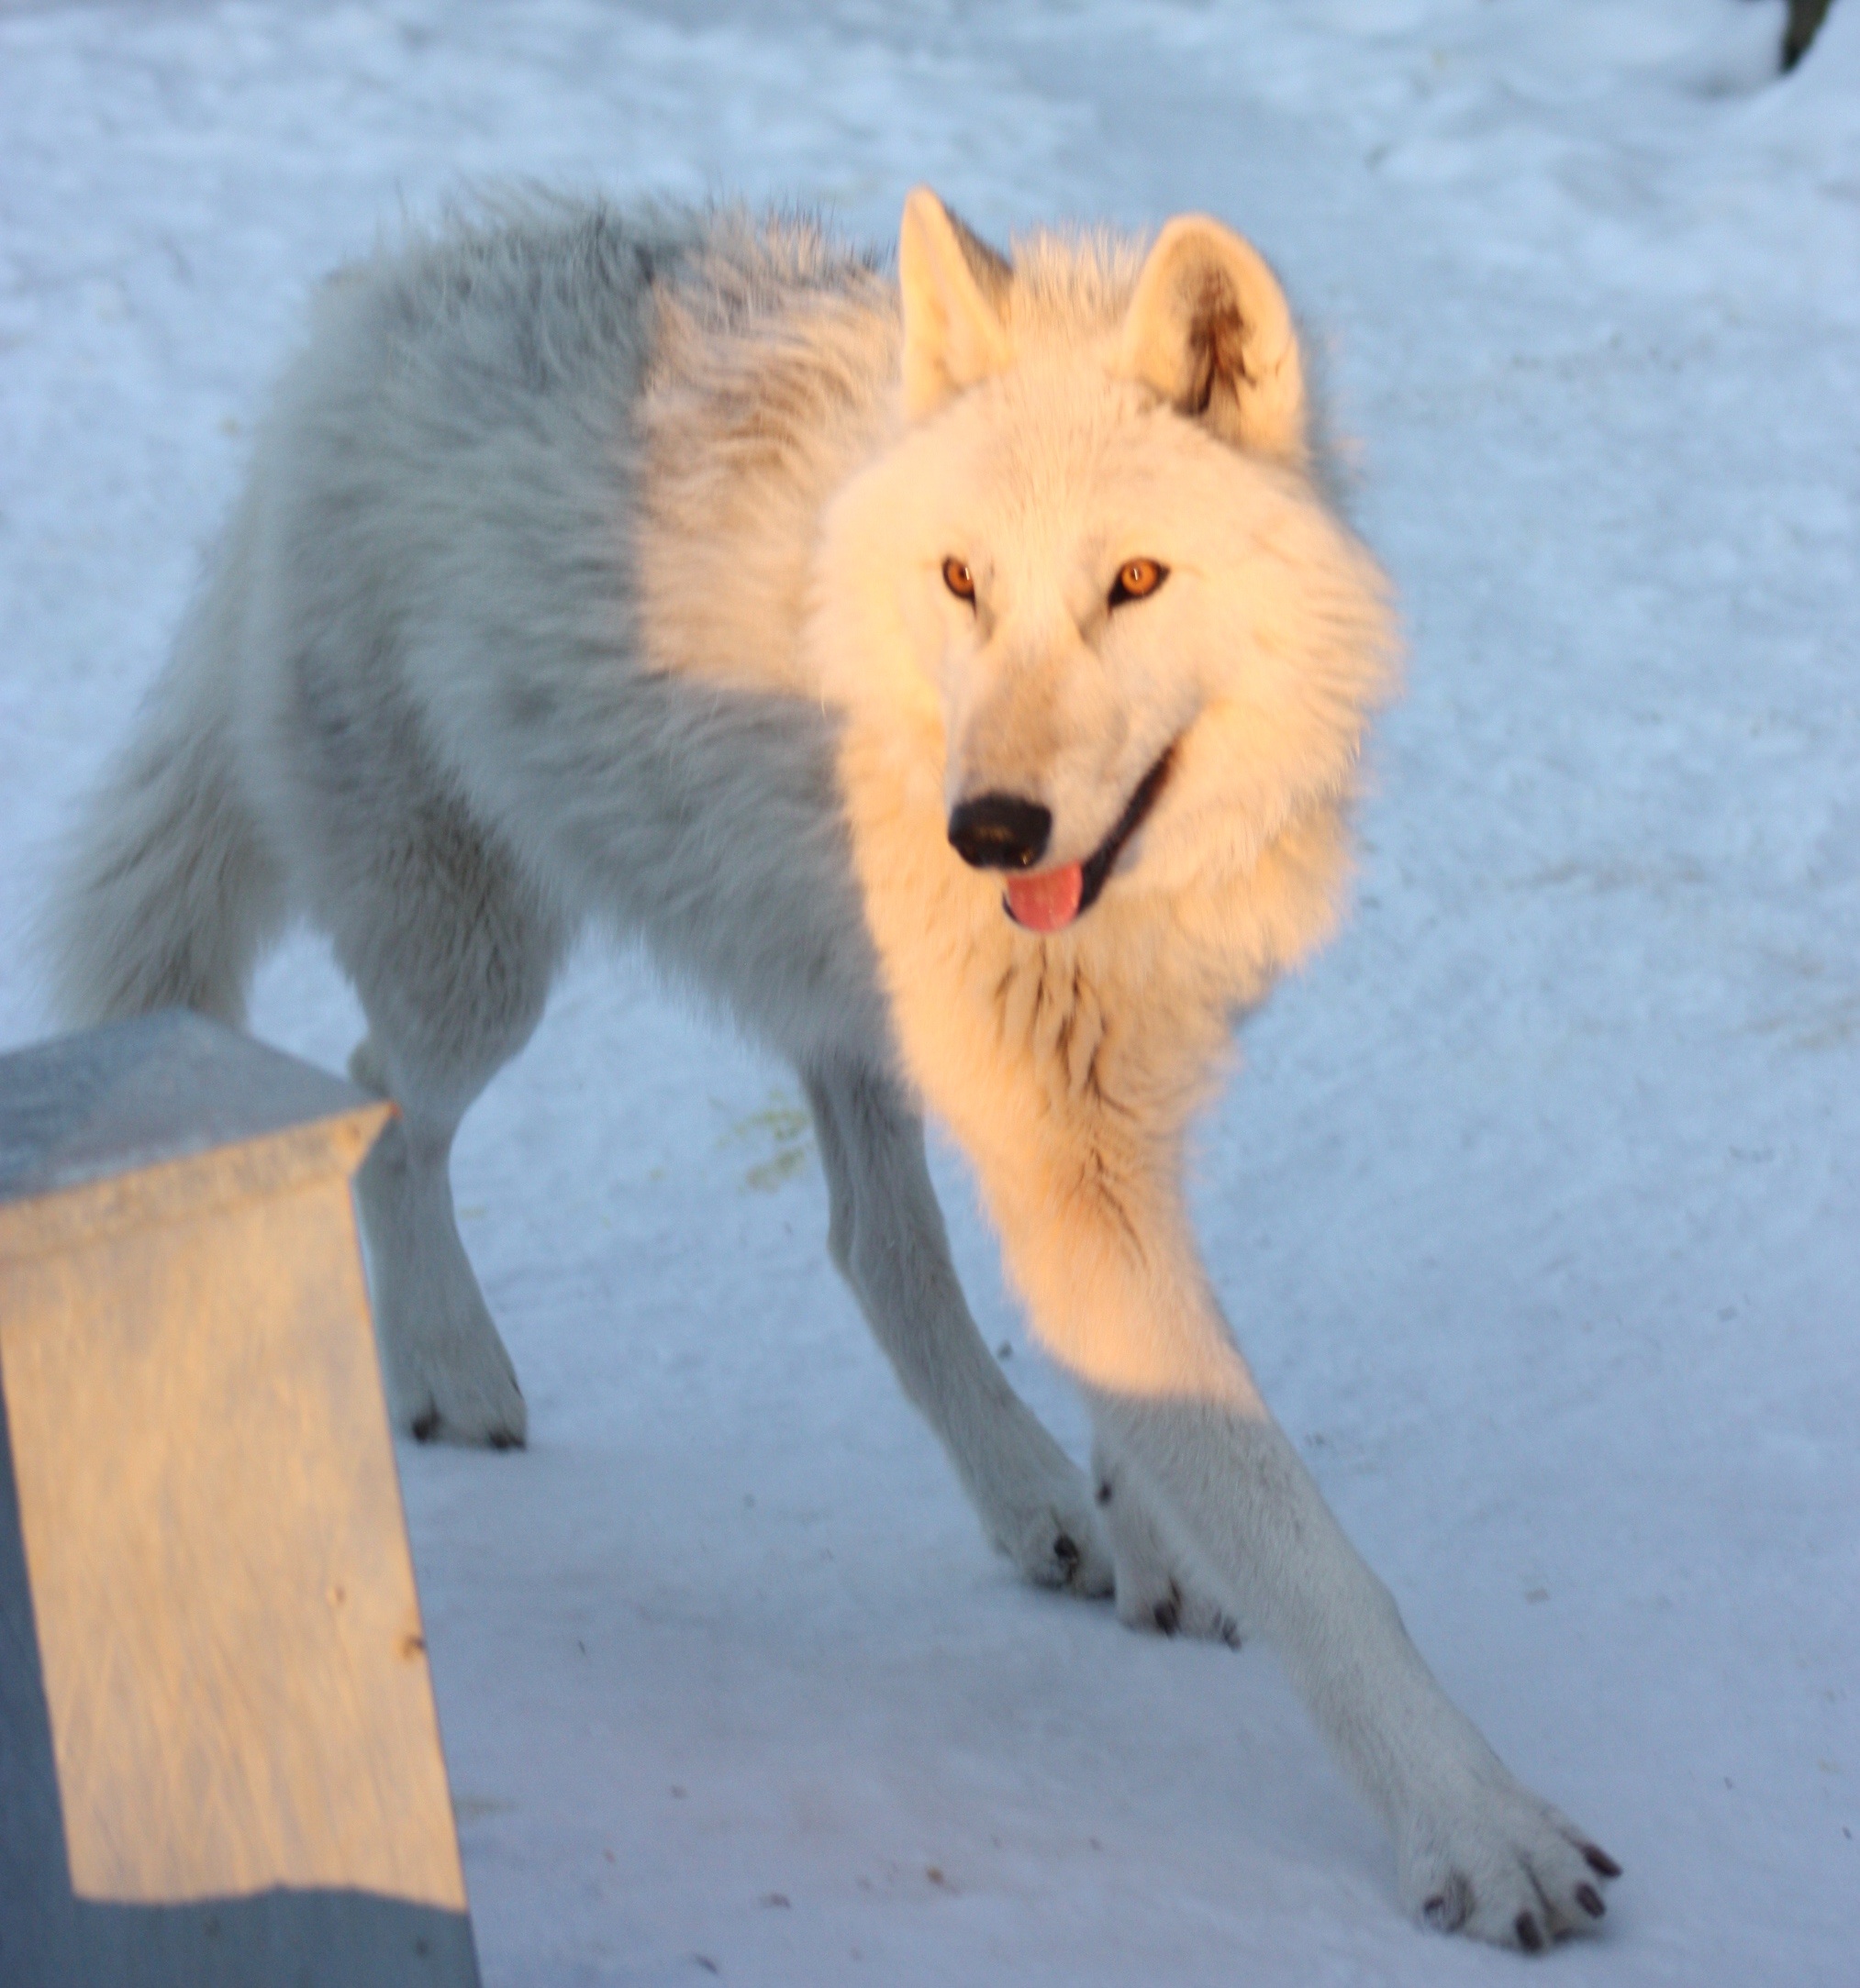
snow, winter, dog, canine, mammal, wolf, fox, vertebrate, samoyed, greenland husky, dog like mammal, saarloos wolfdog, wolfdog, czechoslovakian wolfdog, carnivoran, dog breed group, greenland dog, canis lupus tundrarum